Racism in Israel

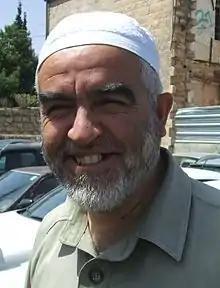
Raed Salah, the head of the Islamic movement in Israel, was prosecuted in 2010 for incitement to racism.

Nearly all of the Ethiopian Beta Israel community, a community of Black Jews, resides in Israel. The Israeli government has mounted rescue operations, most notably during Operation Moses (1984) and Operation Solomon (1991), for their migration when civil war and famine threatened populations within Ethiopia. Today 81,000 Israelis were born in Ethiopia, while 38,500 or 32% of the community are native born Israelis.